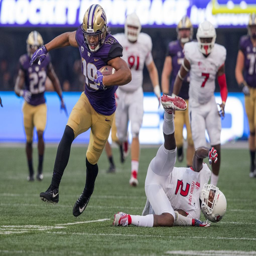
person catches a pass from american football player then breaks several tackles as american football team play american football team .